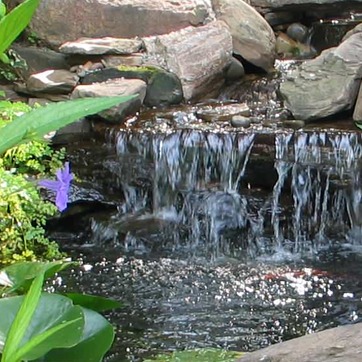
Material: water